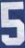
Number: 5